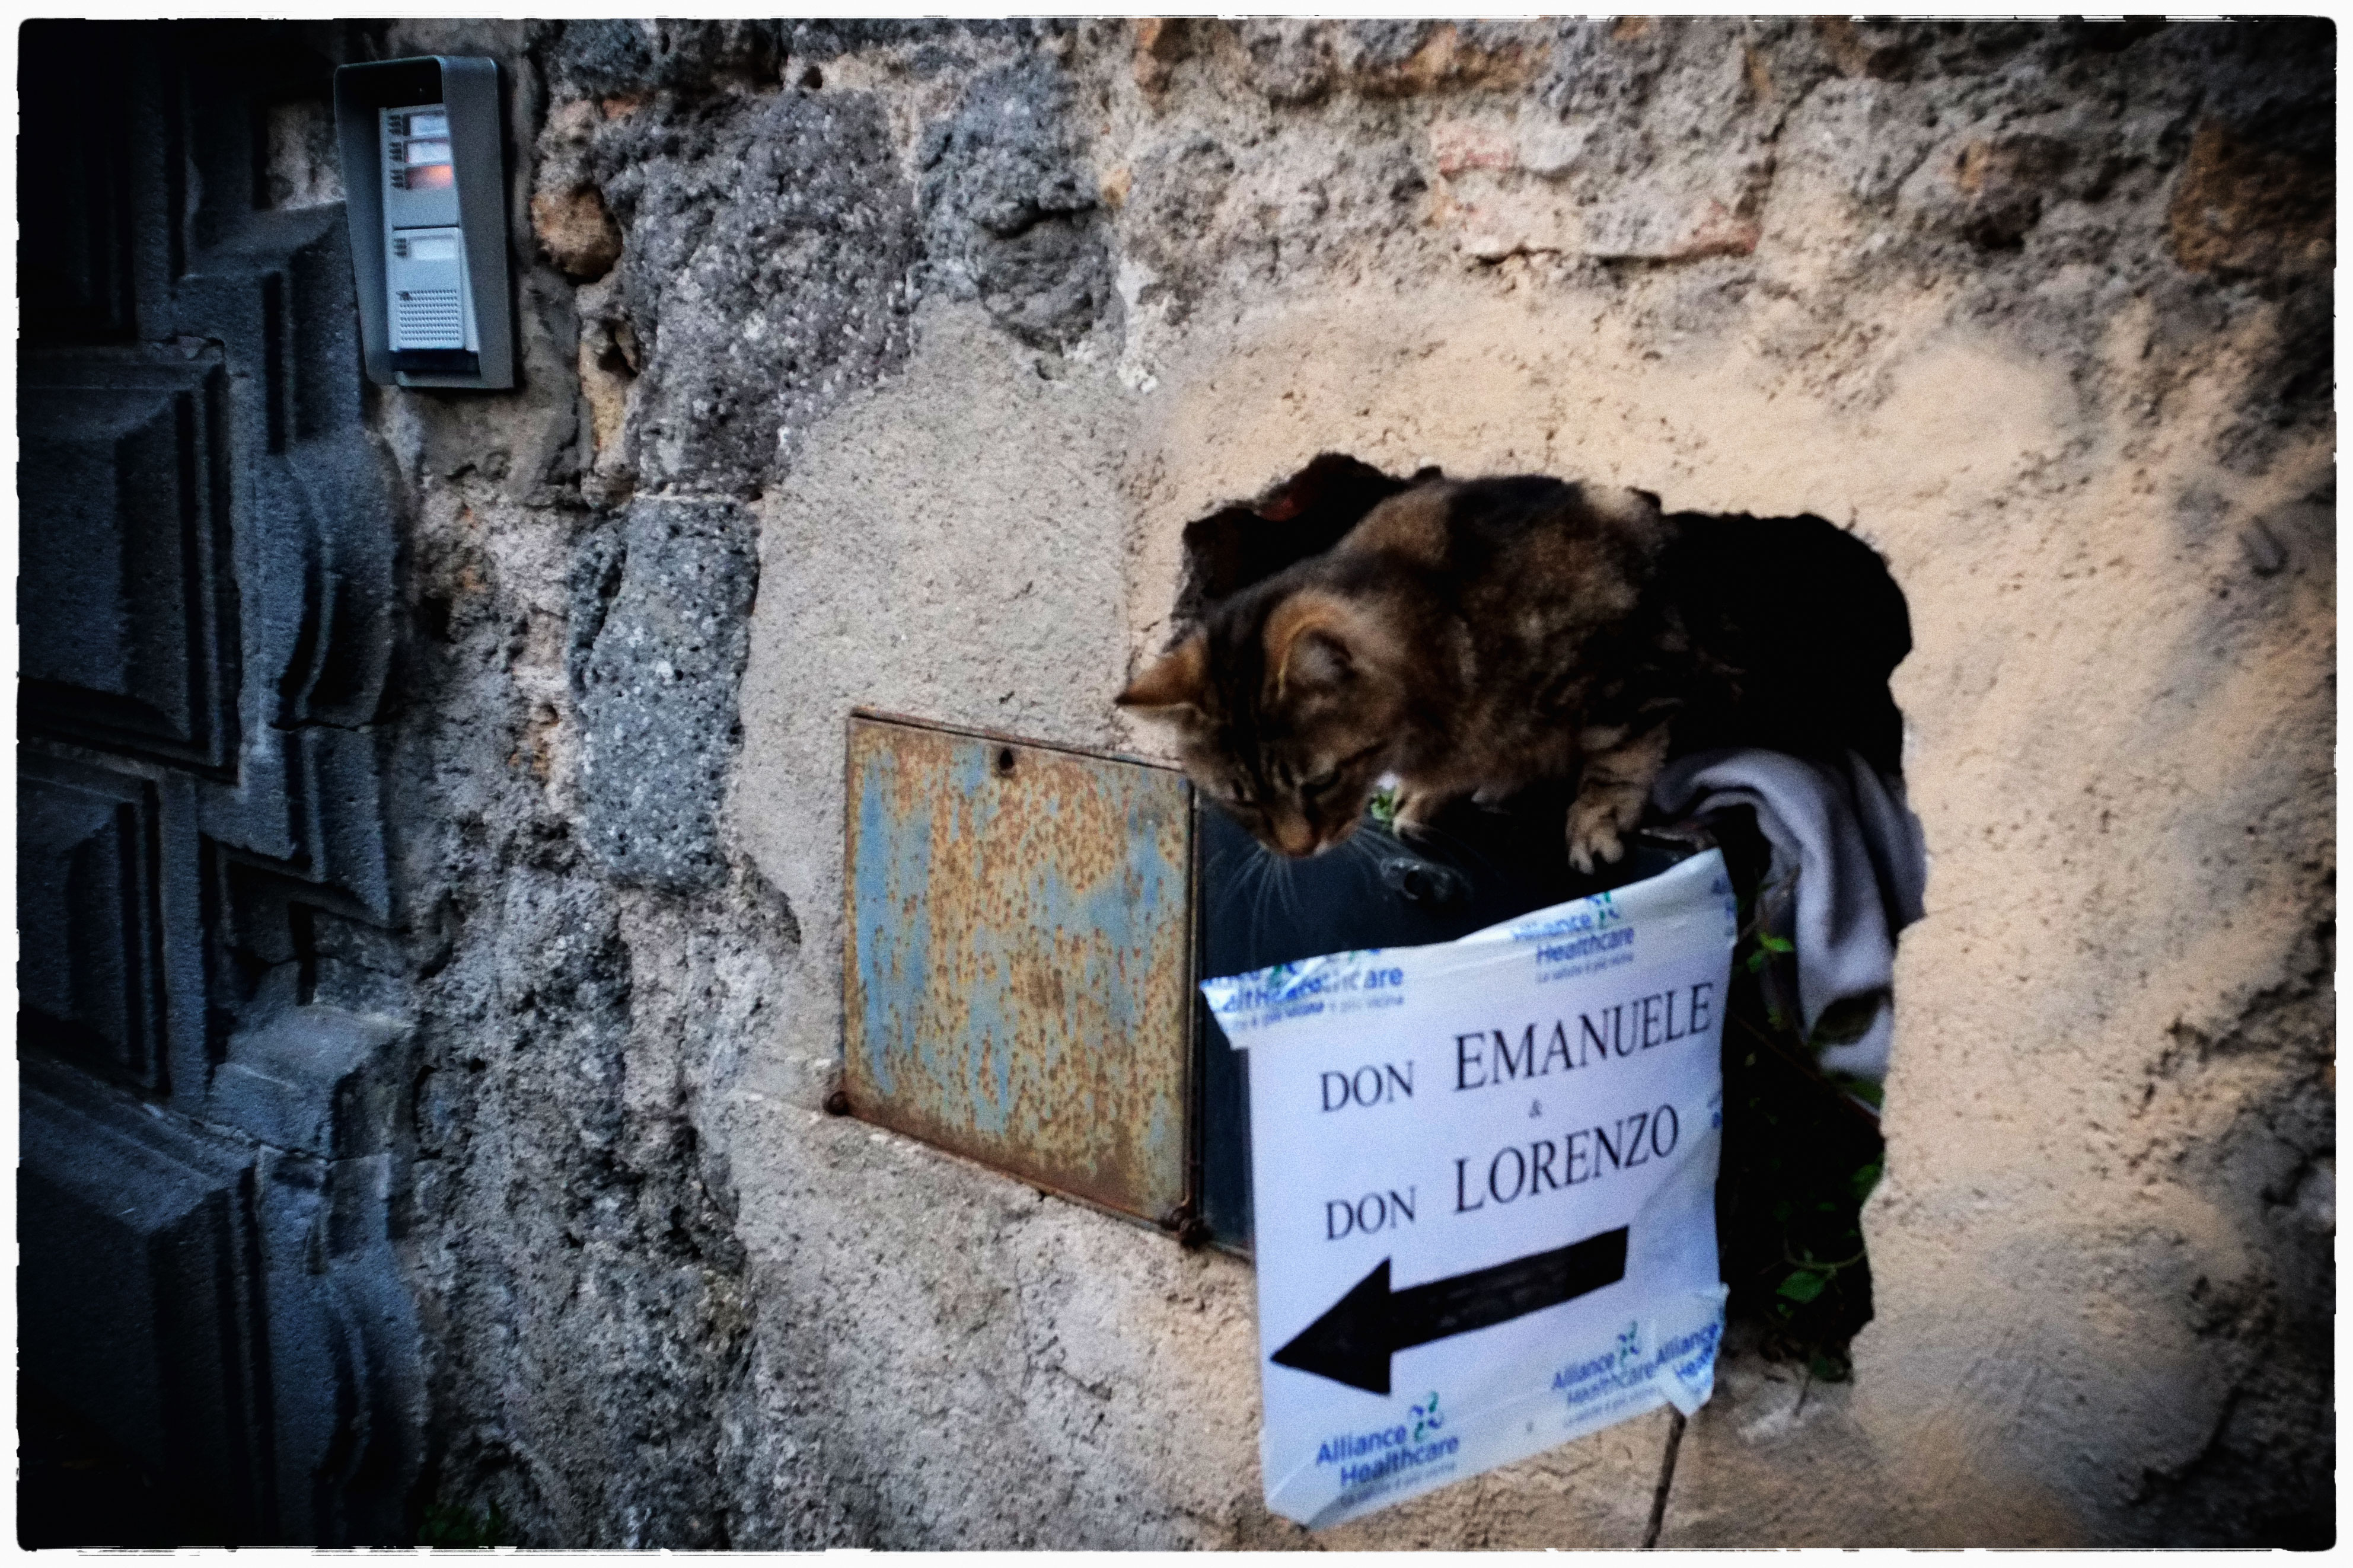
italy, art, photograph, image, fuji, fujix, fujixe1, e1, orvieto